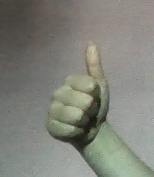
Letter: aleff